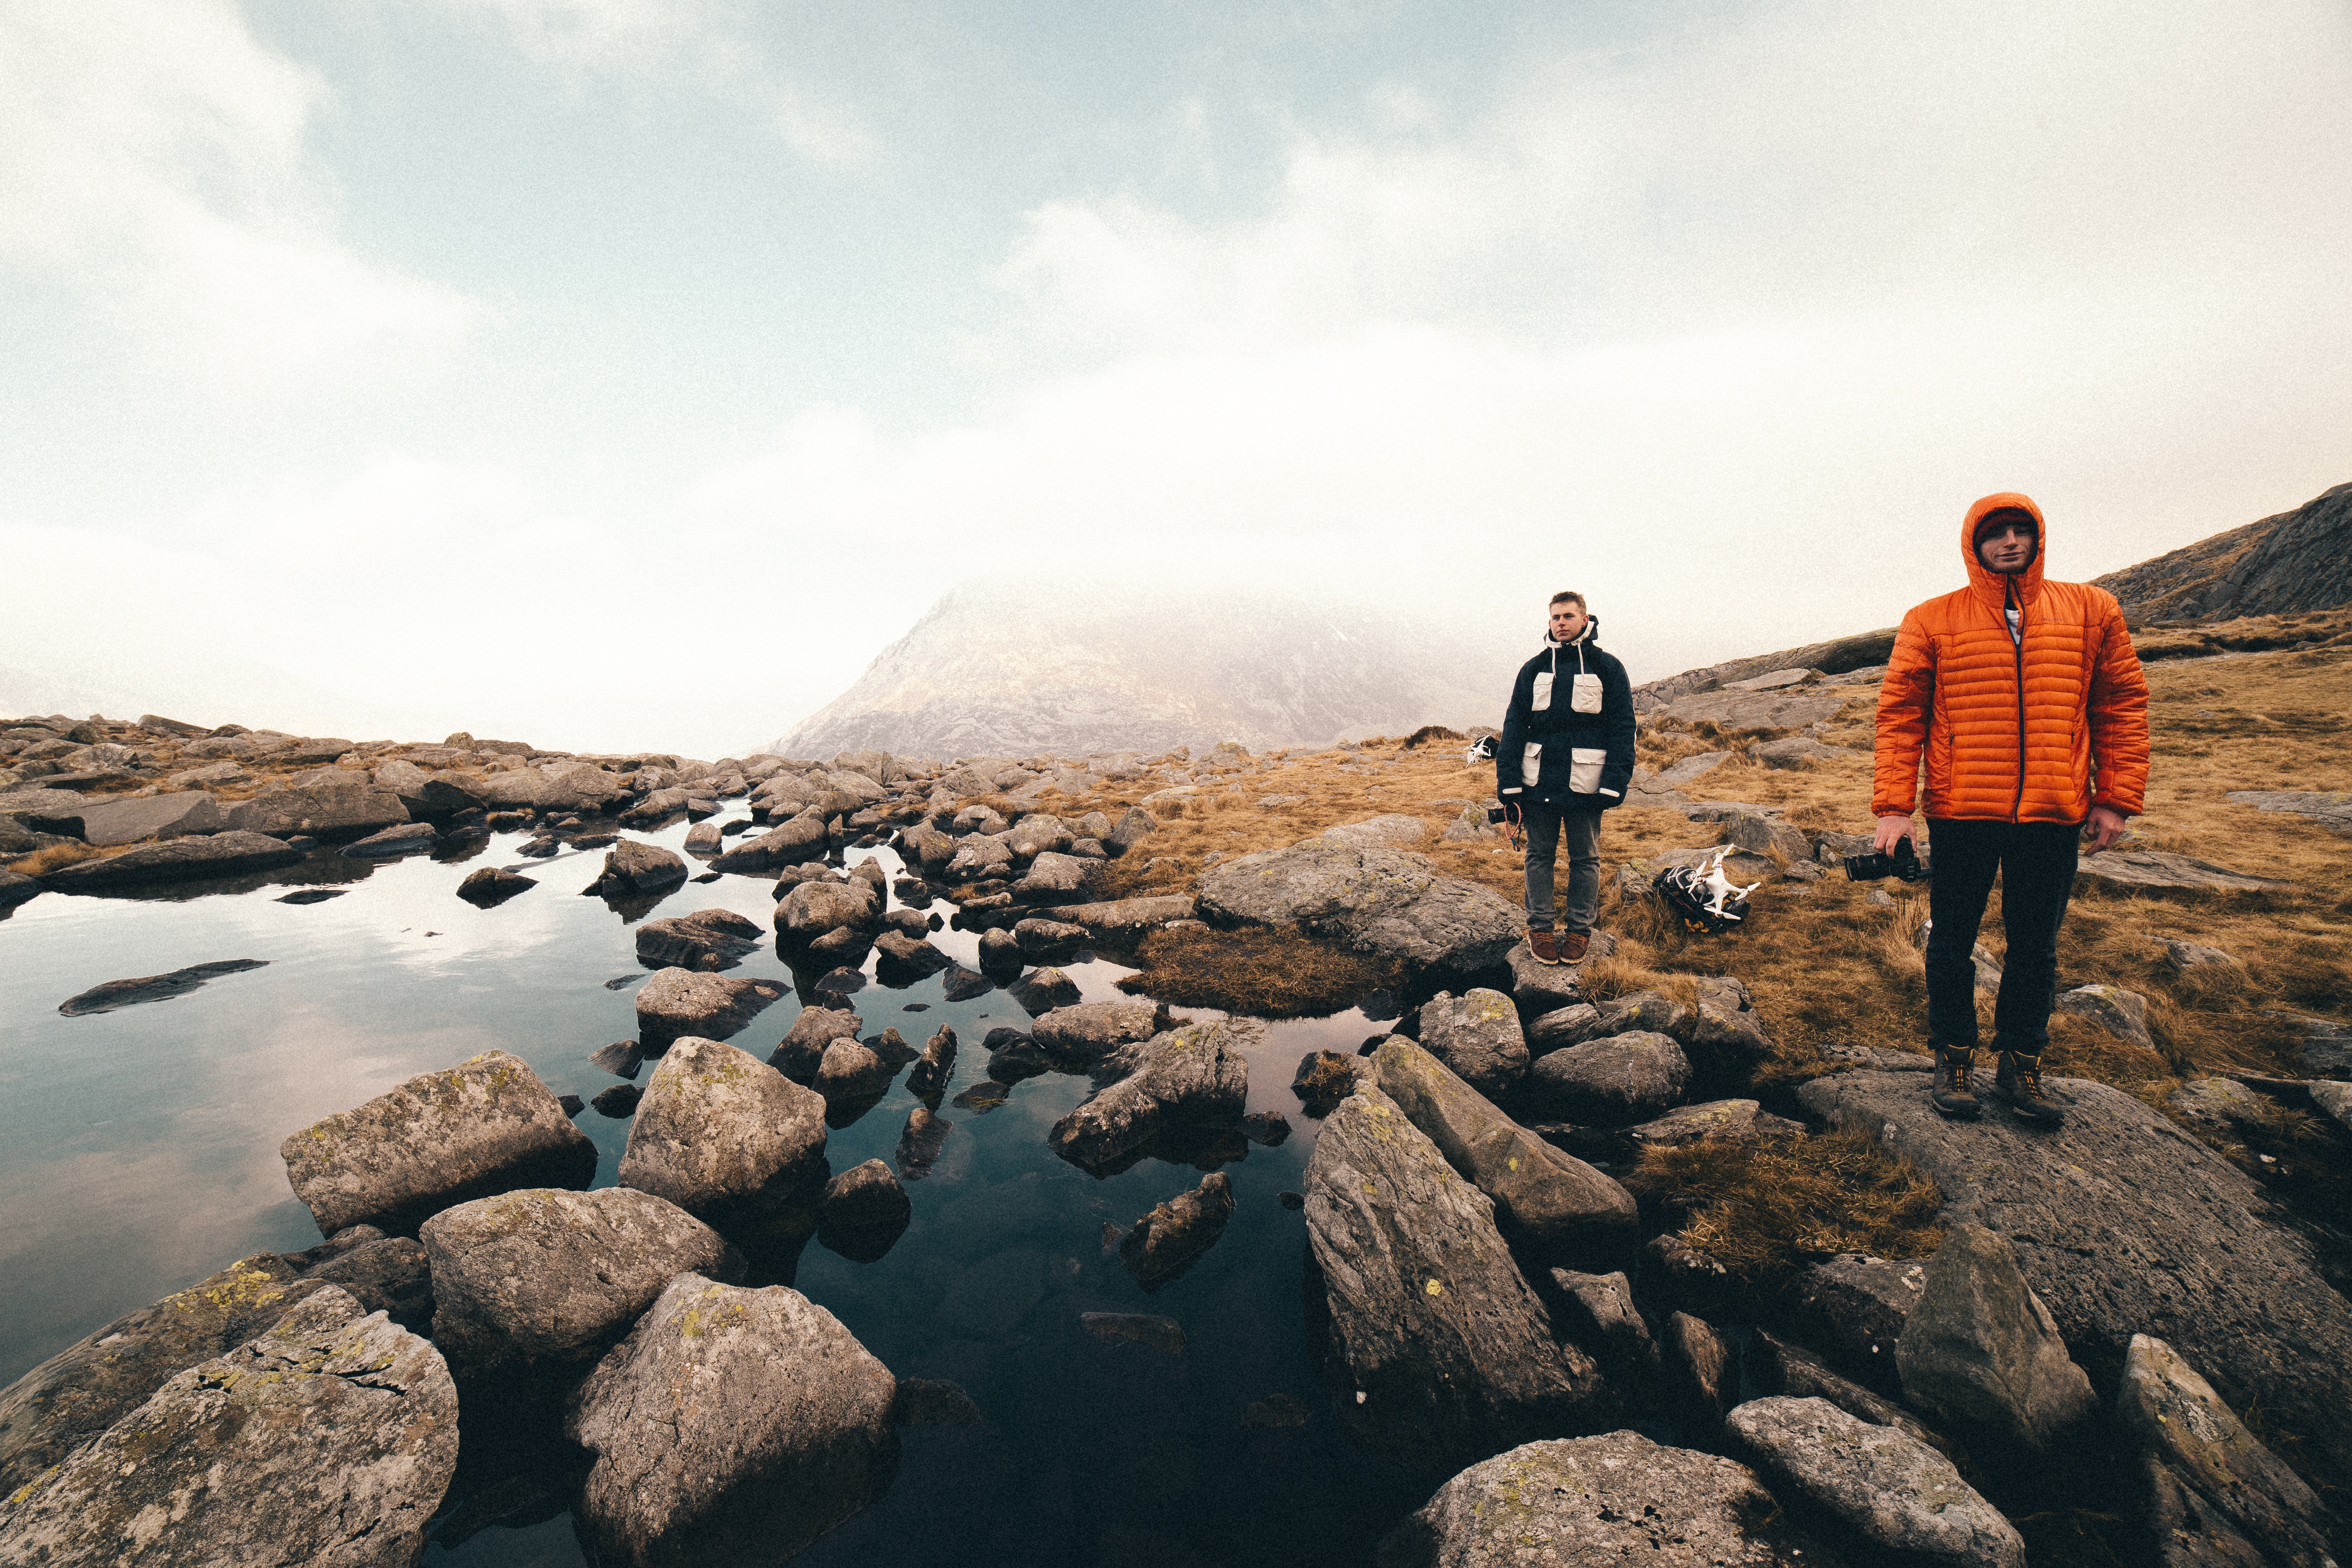
man, landscape, sea, coast, rock, wilderness, walking, mountain, shore, adventure, male, guy, jacket, men, geology